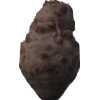
Label: celery